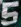
Number: 5